Bolgar, Spassky District, Republic of Tatarstan

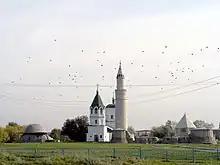
View to the Bolgar Historical and Archaeological Complex before the implementation of the complex programme

The excavated monuments of Bolghar, the medieval capital of Volga Bulgaria, are within easy reach from the town. The modern town of Spassk was formed from the village of Spassk (Chertykovo) on the bank of Bezdna River in 1781. It was renamed Spassk-Tatarsky in 1926, then Kuybyshev ), in honor of Valerian Kuybyshev, in 1935, before getting its present name in 1991. It served as a district administrative center since 1930.